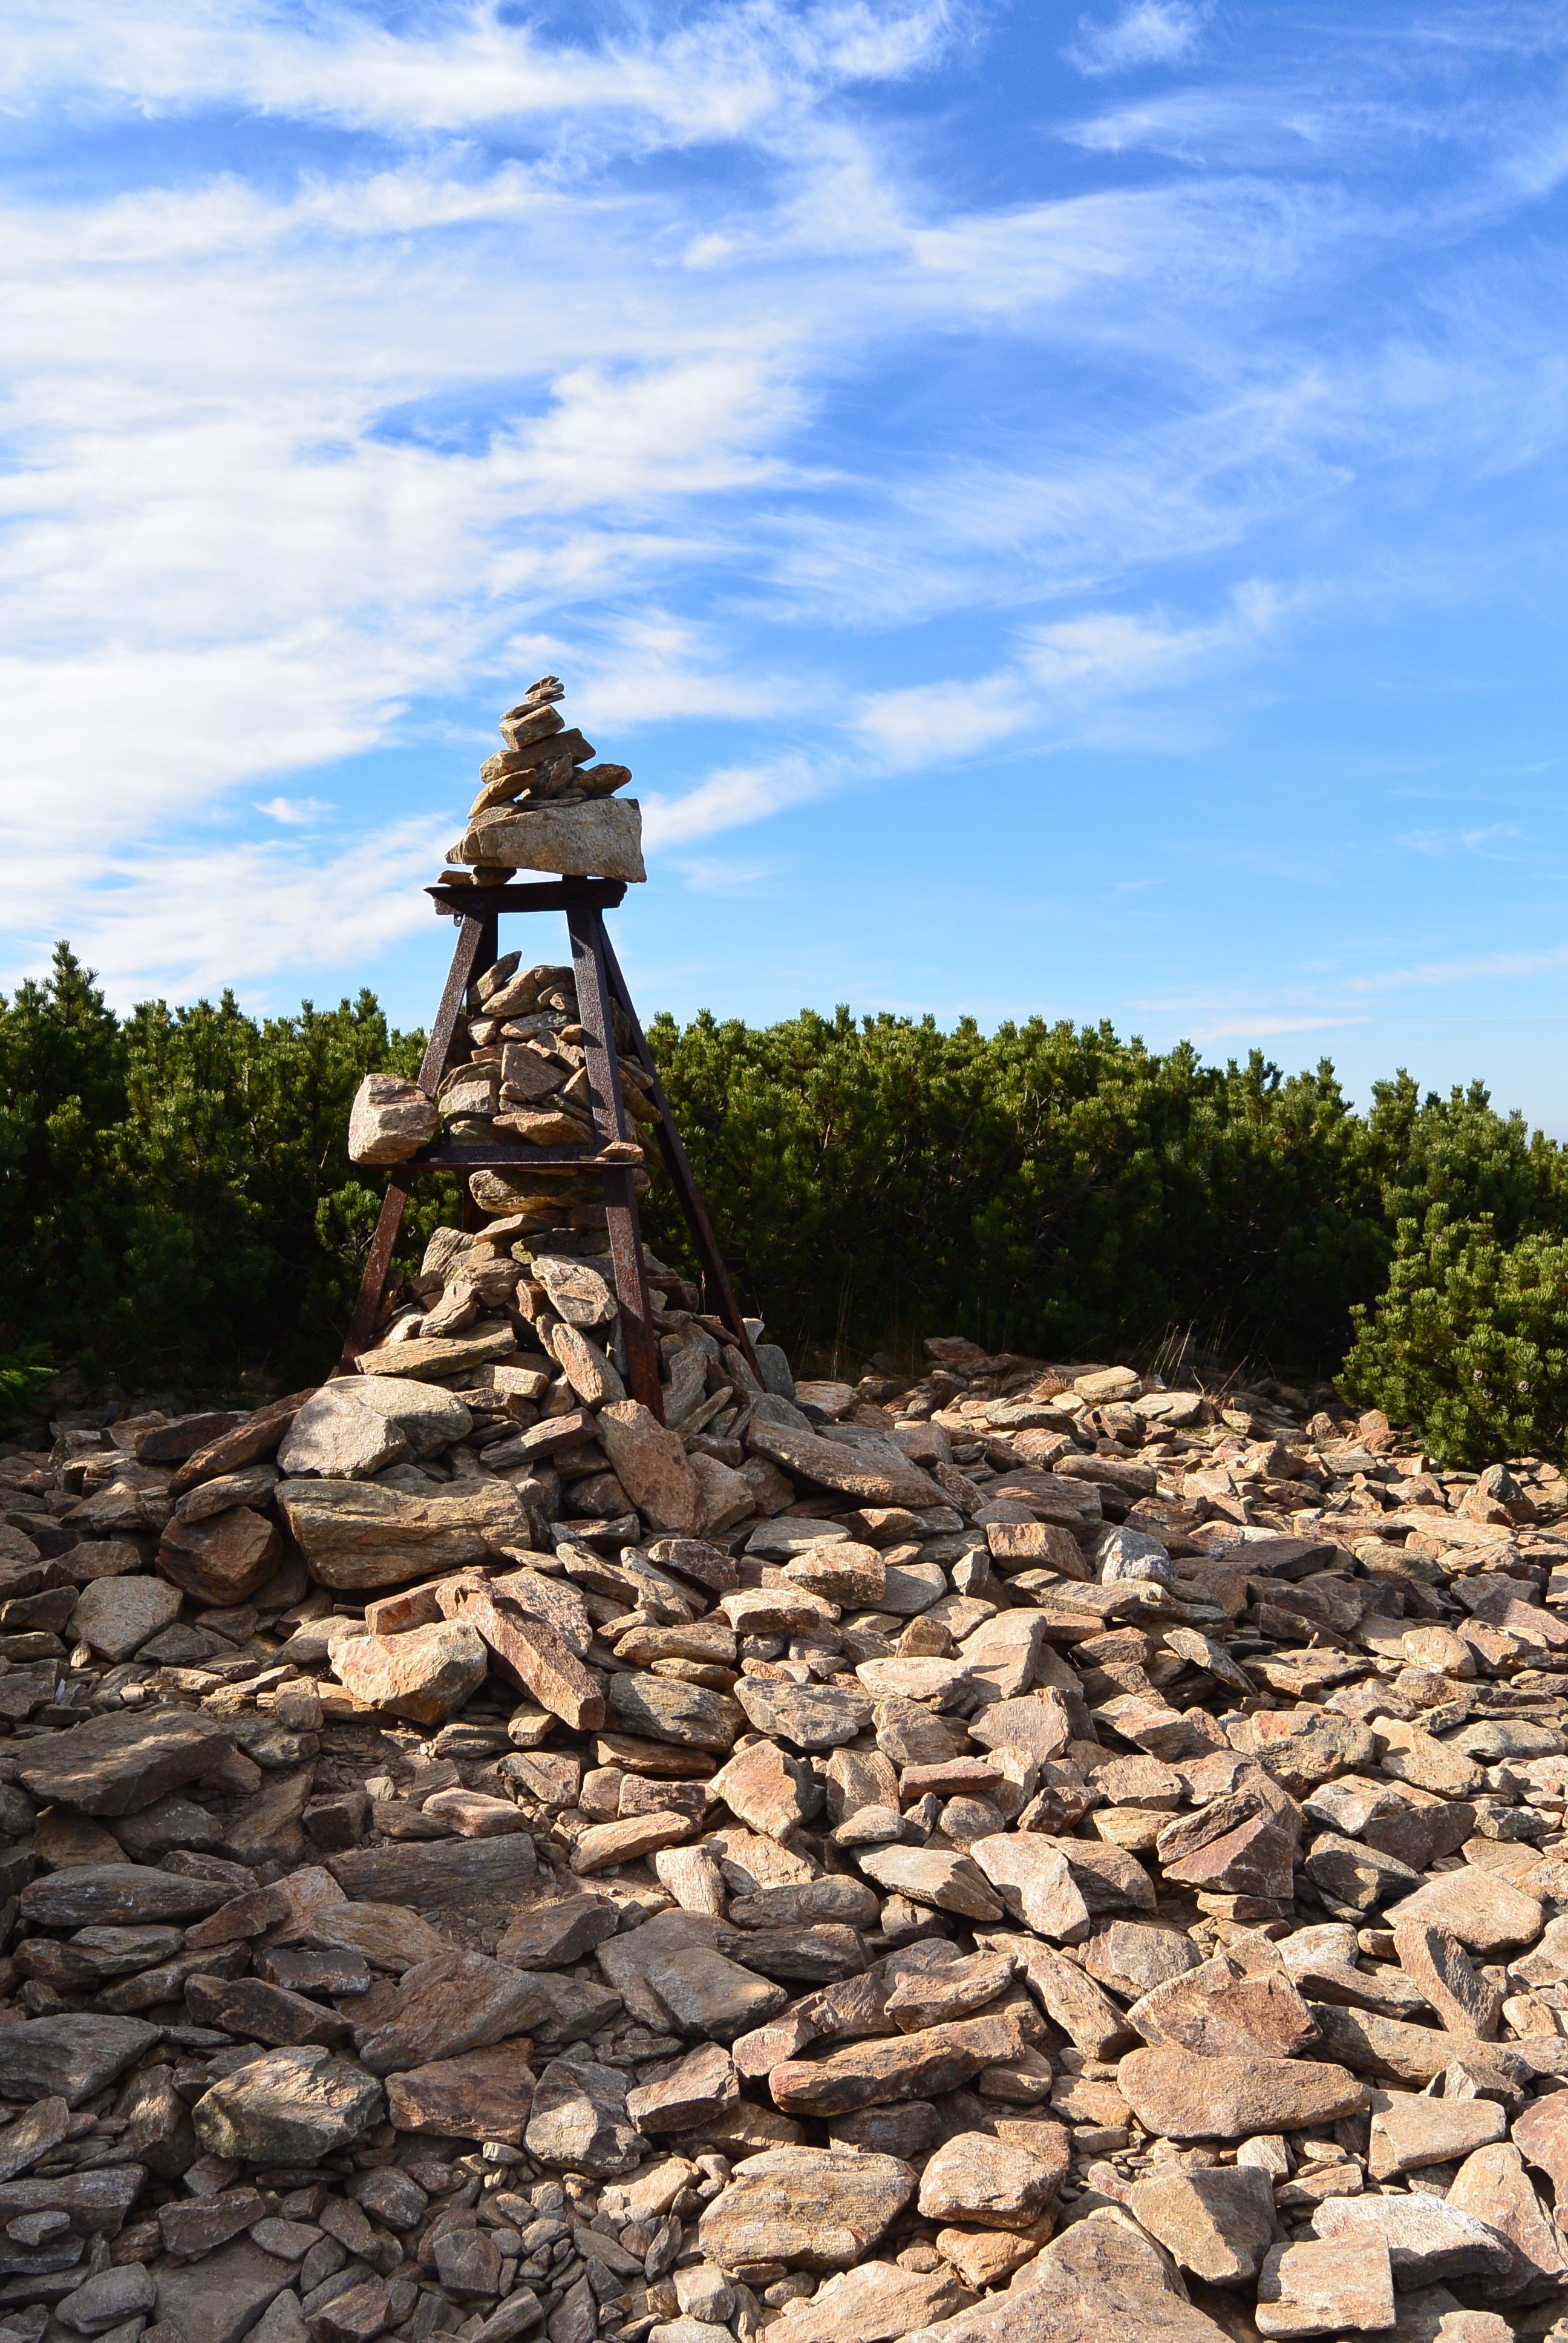
landscape, tree, rock, wilderness, walking, mountain, architecture, sky, trail, stone, vacation, tower, tourism, clouds, tour, geology, temple, mountains, ruins, mountain pine, krkono e giant mountains